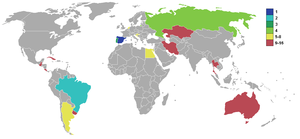
La Coupe du monde de futsal de 2000 est la quatrième édition de la Coupe du monde de futsal et se déroule du 18 novembre au 3 décembre 2000 au Guatemala.
Les qualifications pour la Coupe du monde de futsal de 2000 mettent aux prises 71 équipes nationales afin de qualifier 15 formations pour disputer la phase finale au Guatemala.